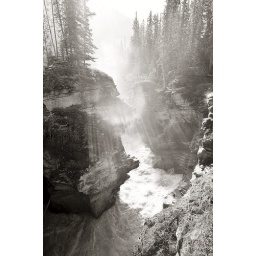
Athabasca in black and white